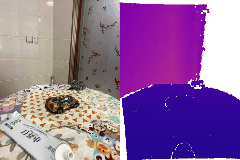
Label: car